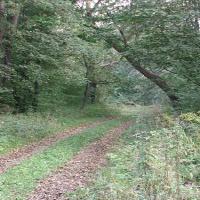
Weather: cloudy or overcast